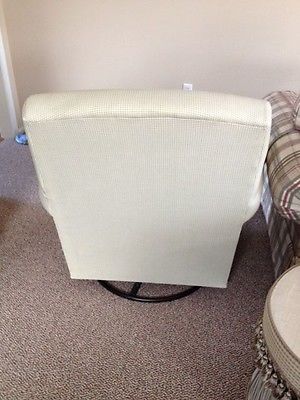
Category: chair